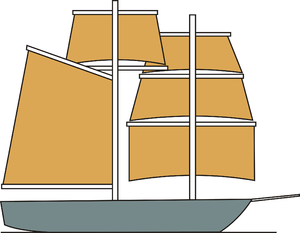
Un brigantin désigne, dans sa définition moderne européenne, un grand-voilier à deux mâts à voiles carrées, proche du brick, sans grand-voile carré sur le grand-mât et dont la plus grande voile est la brigantine.
Un brick-goélette est un voilier à deux mâts avec un mât de misaine gréé entièrement en voiles carrées et un grand-mât gréé entièrement en voiles auriques.
Une goélette est un voilier équipé de deux à sept mâts, apparu entre le XVIᵉ et le XVIIᵉ siècle et qui connut son apogée aux XVIIIᵉ et XIXᵉ siècles. Elle se caractérise :